Irish language

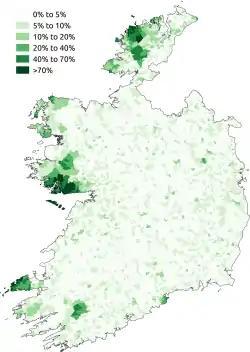
The percentage of respondents who said they spoke Irish daily outside the education system in the 2011 census in the State.

There are rural areas of Ireland where Irish is still spoken daily to some extent as a first language. These regions are known individually and collectively as the "Gaeltacht" (plural ). While the fluent Irish speakers of these areas, whose numbers have been estimated at 2030,000, are a minority of the total number of fluent Irish speakers, they represent a higher concentration of Irish speakers than other parts of the country and it is only in "Gaeltacht" areas that Irish continues to be spoken as a community vernacular to some extent.